Algonquin Printing Co.

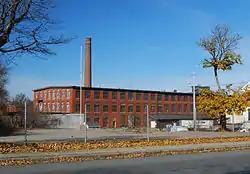

The Algonquin Printing Co. is a historic industrial complex at 1 Middle Street, off Bay Street in Fall River, Massachusetts. Developed beginning in 1891, it was the last 19th-century printing operation to be established in the city. The surviving main building was built in 1902, and the company operated on this site until 1941. It was listed on the National Register of Historic Places in 1983.